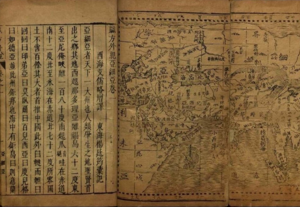
Le Zhifang Waiji, était un atlas géographique écrit par divers Jésuites italiens en Chine au début du XVIIᵉ siècle. Le nom fait littéralement référence aux pays situés au-delà des terres cartographiées par le bureau impérial Zhifang Si. C'est le premier atlas géographique détaillé publié en langue chinoise.